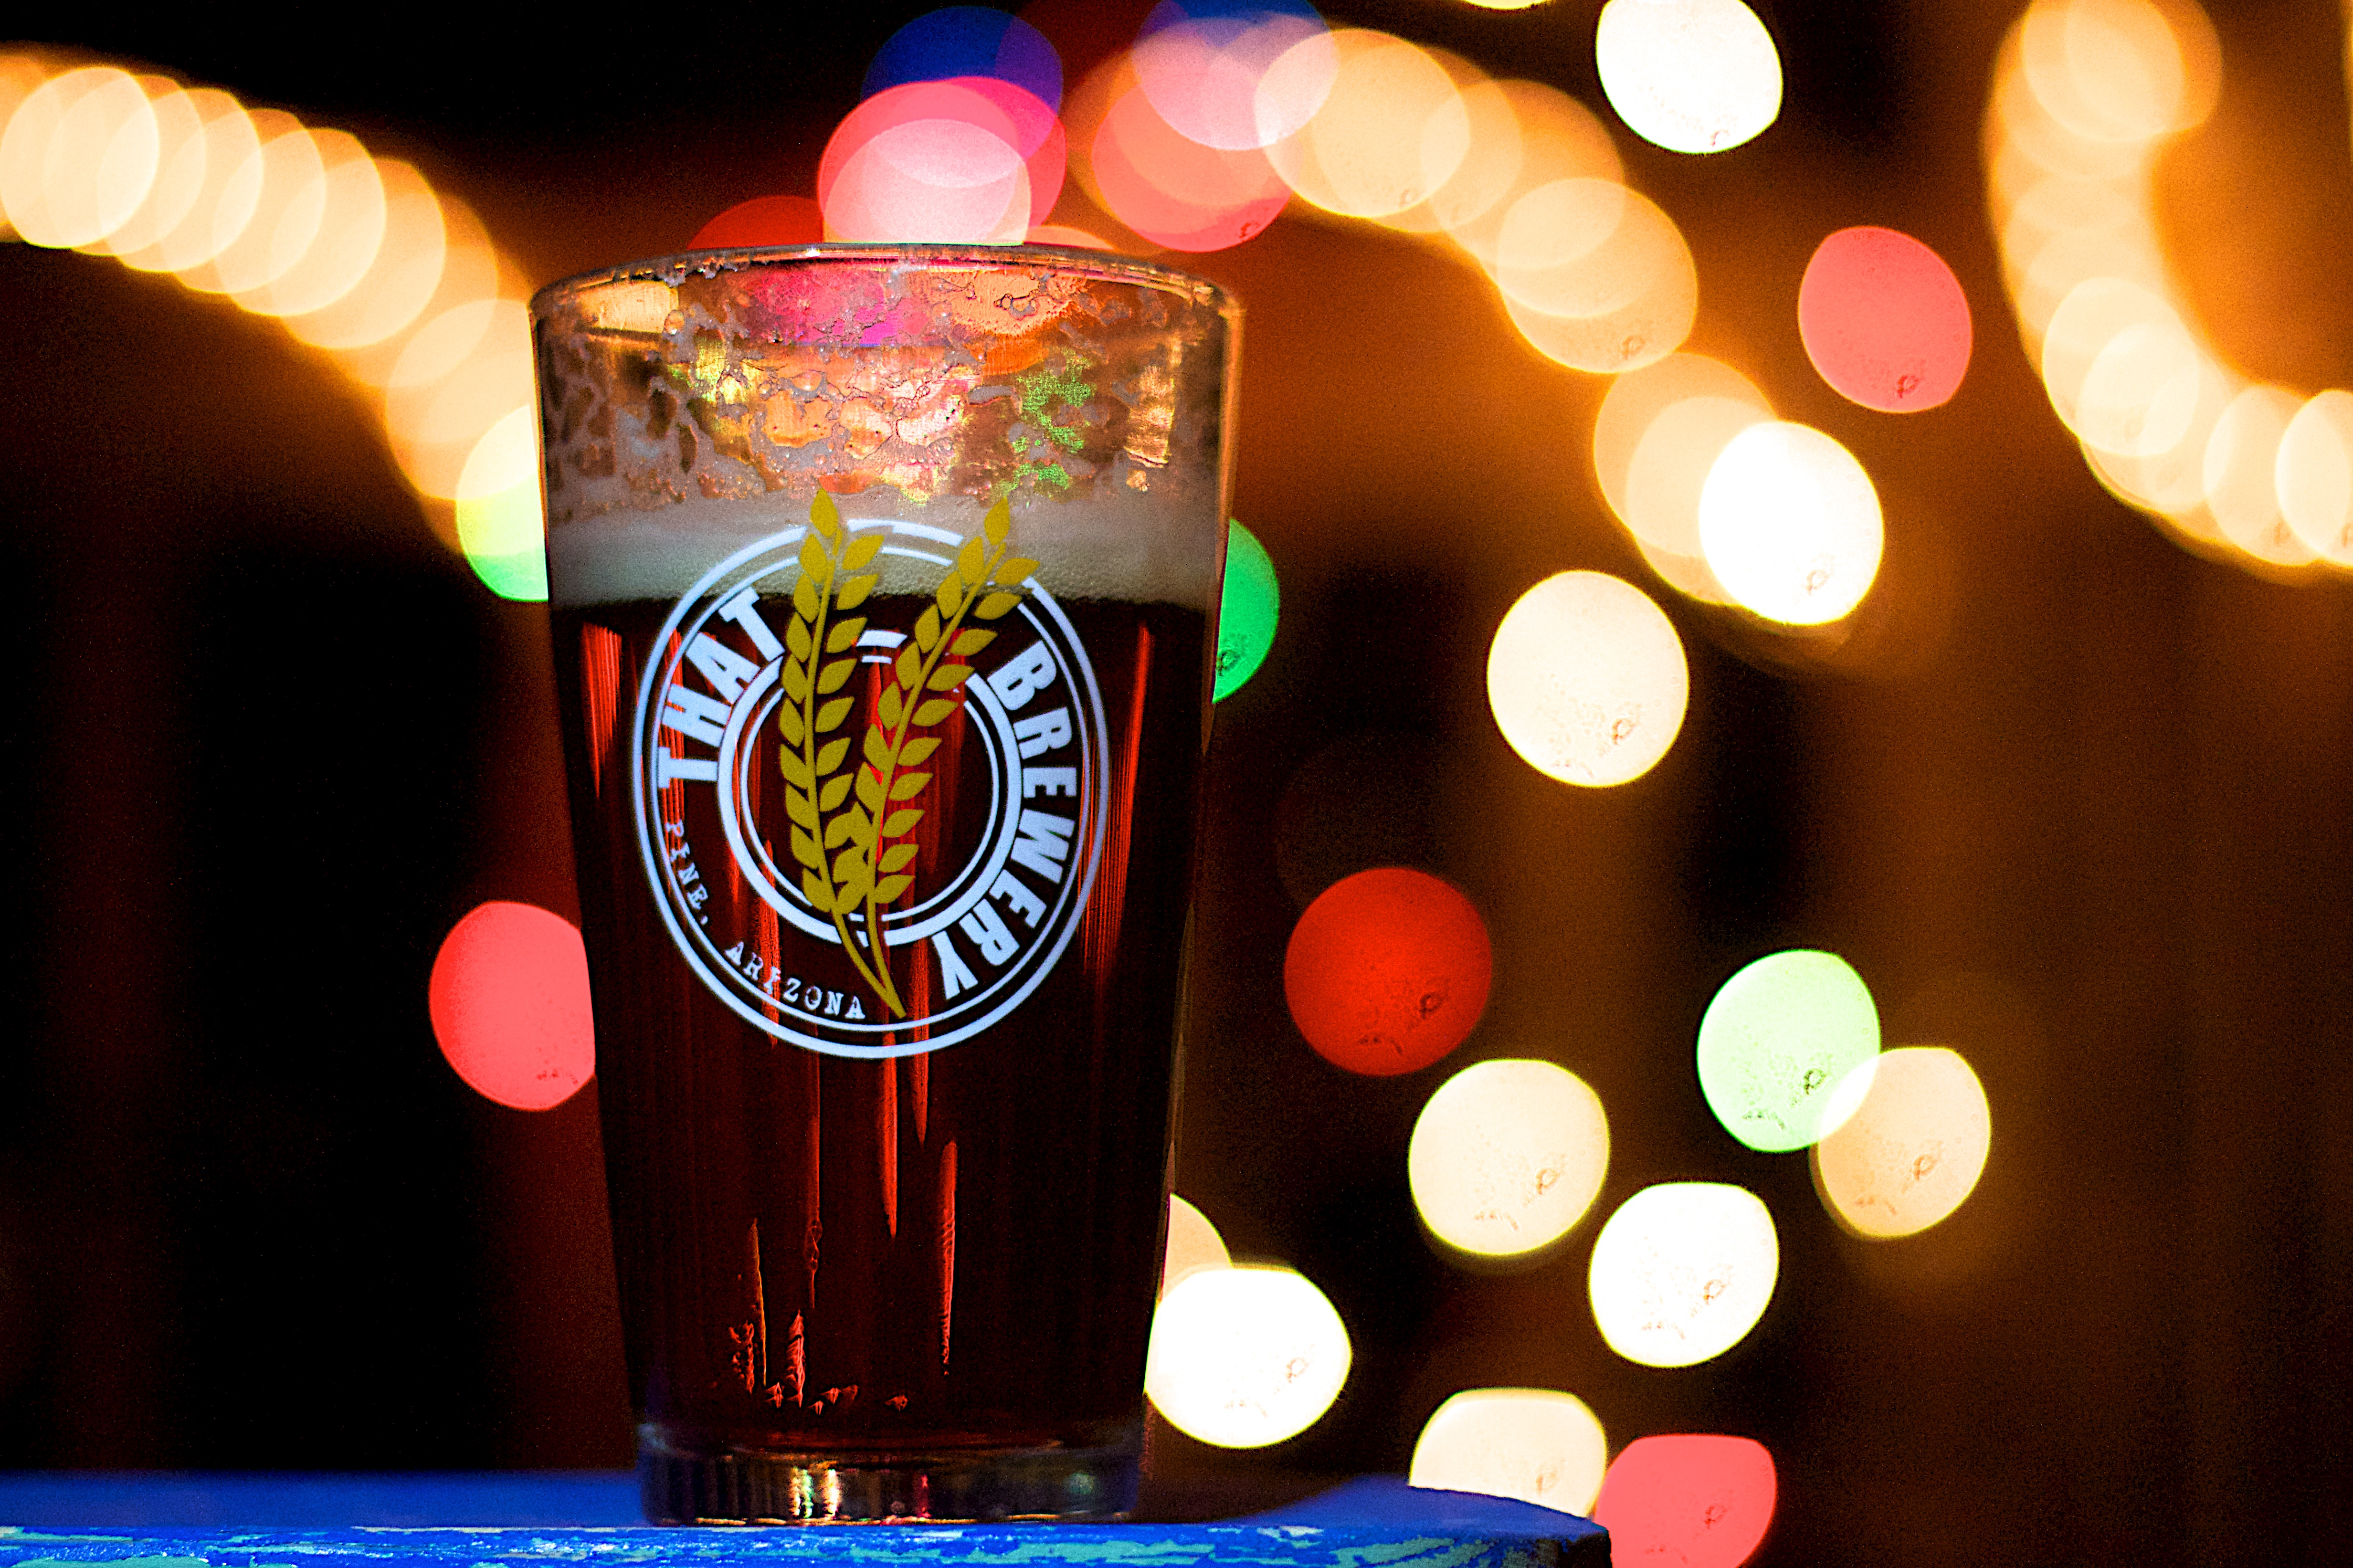
bokeh, color, drink, lighting, beer, liqueur